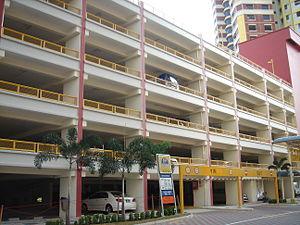
Le Housing and Development Board est une commission statutaire du Ministry of National Development de Singapour, responsable de l'administration des logements sociaux à Singapour. Le HDB est en général considéré comme l'agence ayant permis l'éradication des bidonvilles et squats de Singapour dans les années 1960 tout en relocalisant les habitants dans des logements à coûts modiques construits par l'État.